Georgia Tech Research Institute

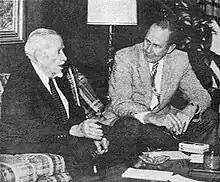
A black-and-white photograph of two men sitting by a low table talking to each other. The man on the left is much older, has white hair, and is wearing a dark suit with a white shirt and a dark tie. He sitting on a plaid couch and gesturing with his right hand as he speaks. The man on the left is younger, has dark hair, and is wearing a light jacket, dark pants, a white shirt, and a patterned tie. He is sitting on a chair with his arms resting on his legs as he leans forward to listen to the other man.

After being founded in 1885, Georgia Tech grew from a trade school into a university over several decades. However, there was little state initiative to see the school expand significantly until 1919. That year, in a move similar to the Hatch Act of 1887's establishment of agricultural experiment stations, the federal debate over whether to create engineering experiment stations similarly spurred the Georgia General Assembly to pass an act titled "Establishing State Engineering Experiment Station at the Georgia School of Technology." This station was established with the goal of the "encouragement of industries and commerce" within the state. The federal effort ultimately failed and the state did not finance the organization.